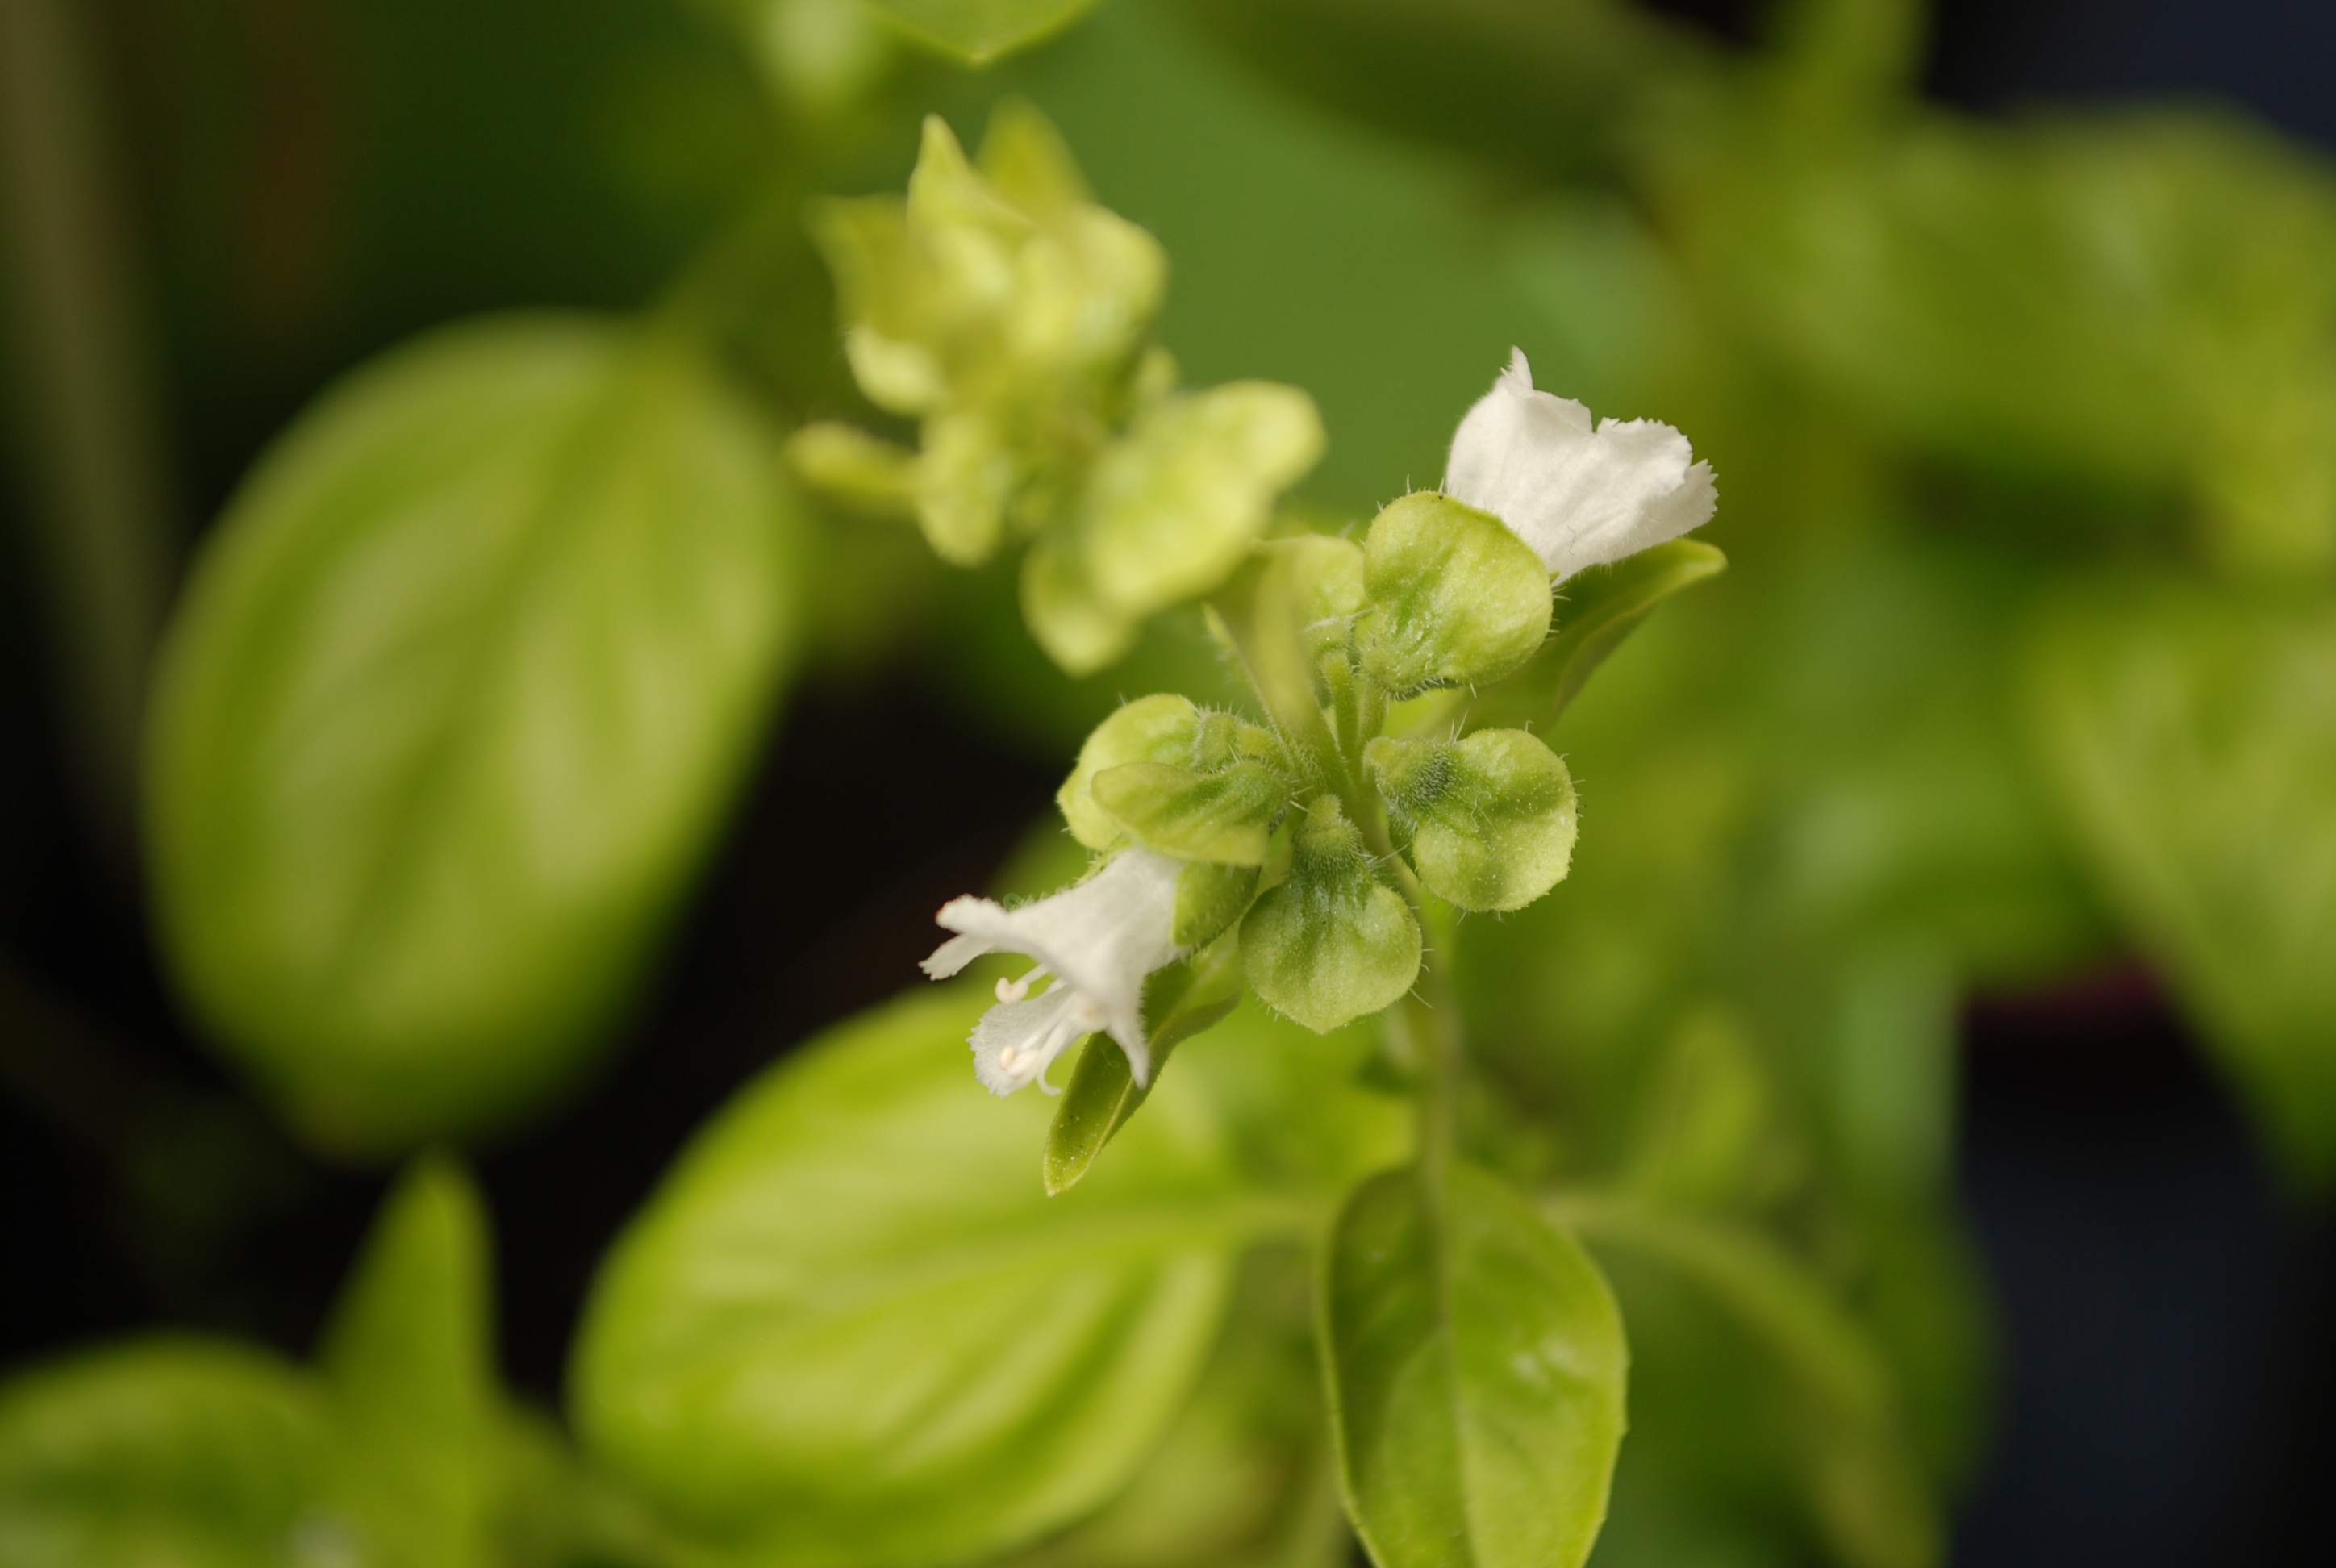
blossom, plant, flower, bloom, food, green, produce, vegetable, macro, close, eat, flora, basil, wildflower, close up, spices, macro photography, culinary herbs, flowering plant, land plant, basil flower